Pulkit Samrat

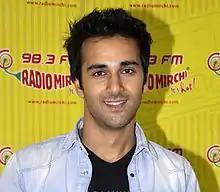
Samrat promoting "Fukrey" in 2013

Pulkit Samrat (born 29 December 1983) is an Indian actor who primarily works in Hindi films along with Hindi television. Best known for playing "Hunny" in the "Fukrey" film series, Samrat made his acting debut with the series "Kyunki Saas Bhi Kabhi Bahu Thi" (2006) and made his film debut with "Bittoo Boss" (2012). He is a recipient of an Indian Telly Award.